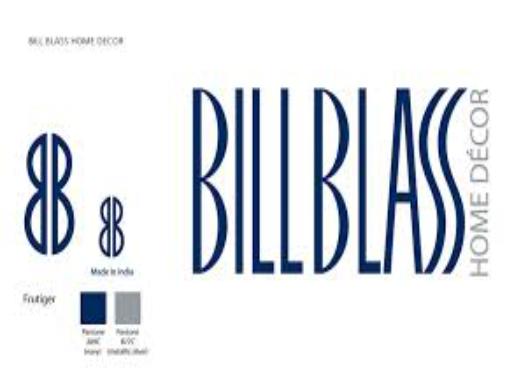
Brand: Bill Blass
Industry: Clothes